World War II Facilities at Midway

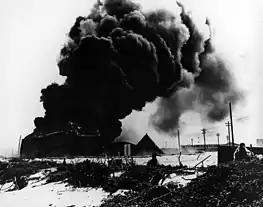
Burning oil tanks during the Battle of Midway

The World War II Facilities at Midway were built as part of the fortification leading up to World War II. The Midway Atoll's unique location halfway between the United States and Japan ensured it would hold a strategic position. This island was the site of the pivotal Battle of Midway which shifted the balance of sea power in the Pacific towards the United States.